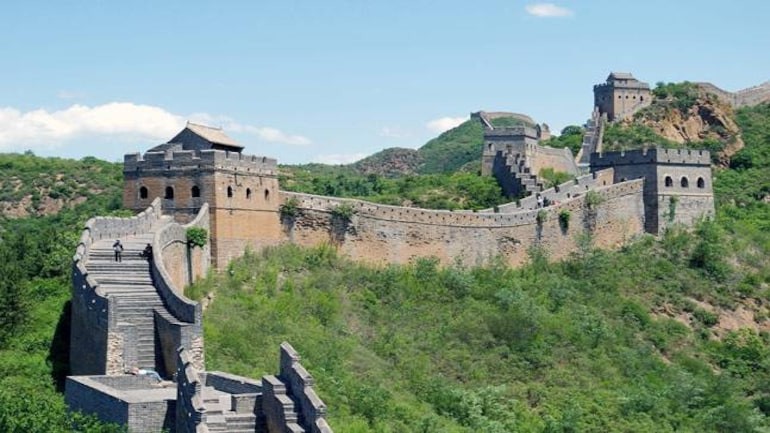
Landmark: Great Wall of China